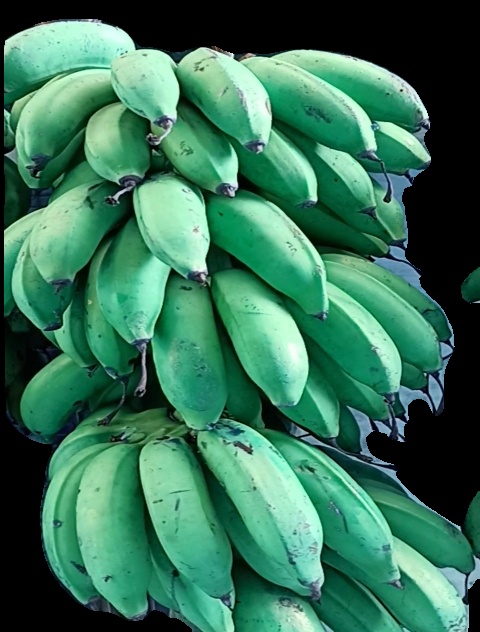
Variety: rasbale
Grade: grade2